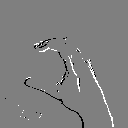
ASL letter: c